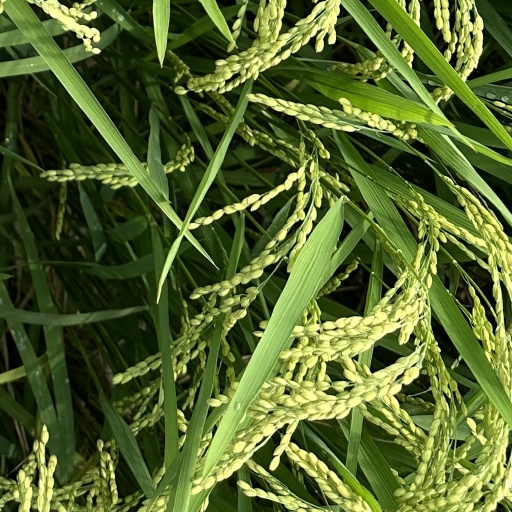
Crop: rice